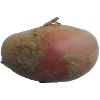
Label: Potato Red 1